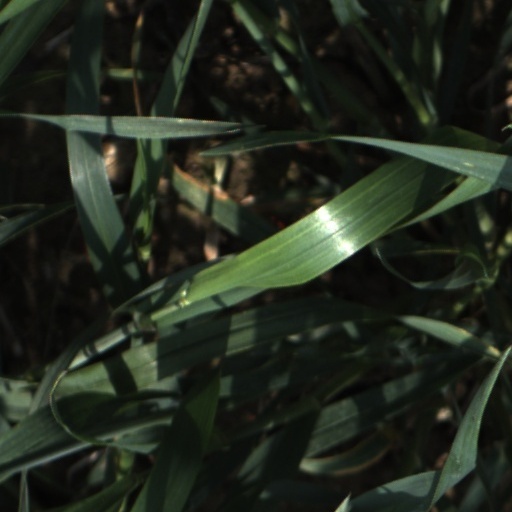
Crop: wheat